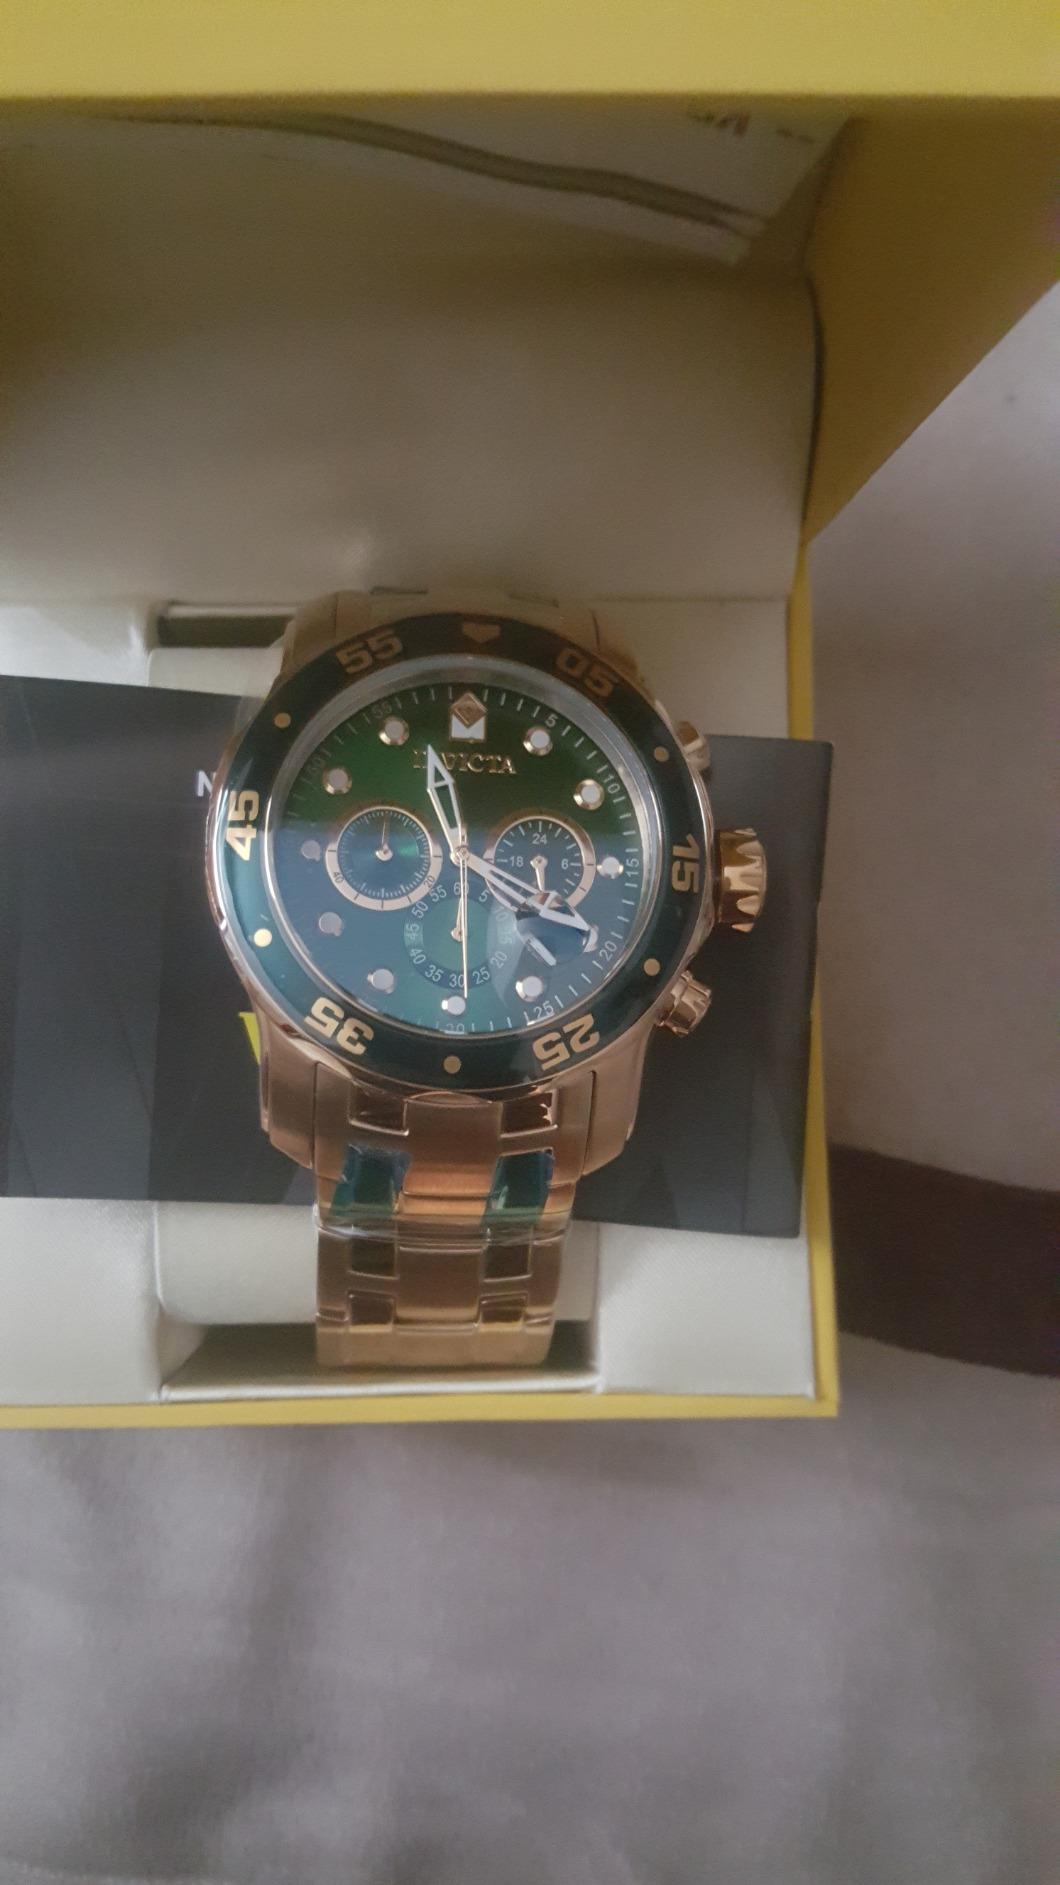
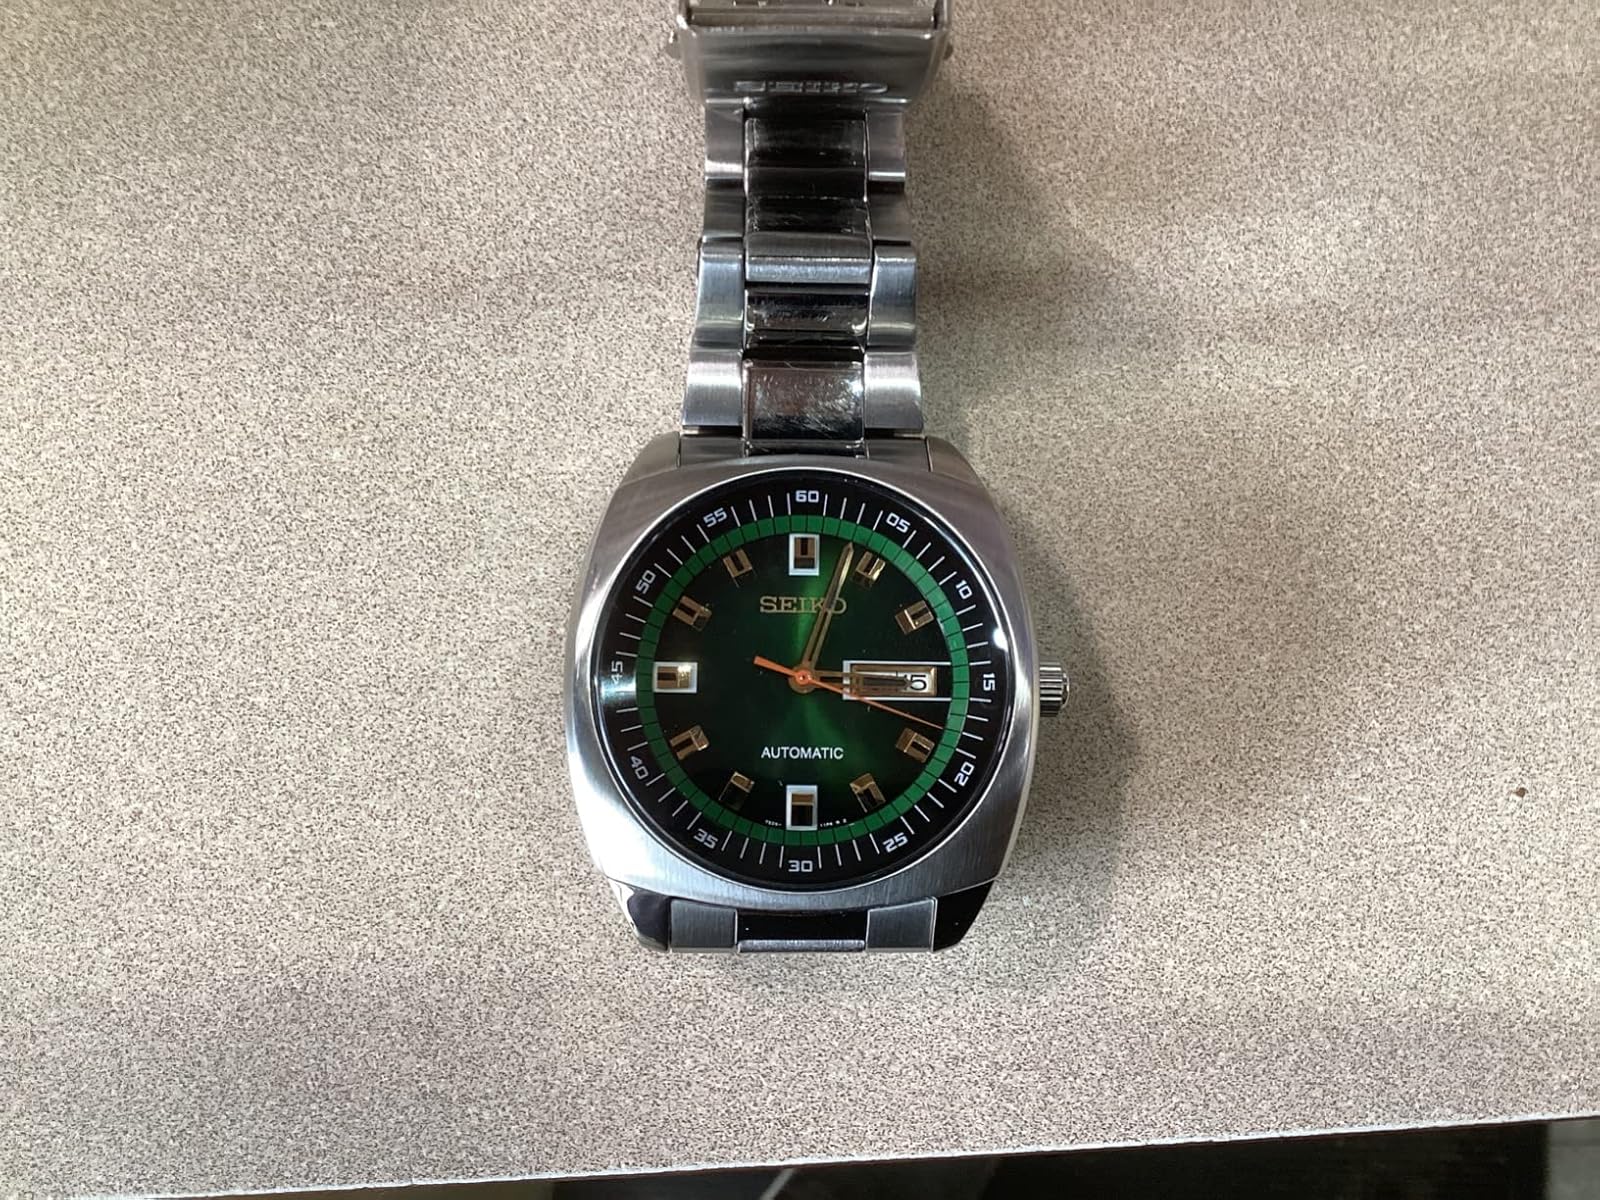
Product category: accessories_watch
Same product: no